Courgenard

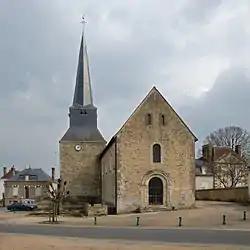
The church of Saint Martin

Courgenard is a commune in the Sarthe department in the Pays de la Loire region in north-western France.